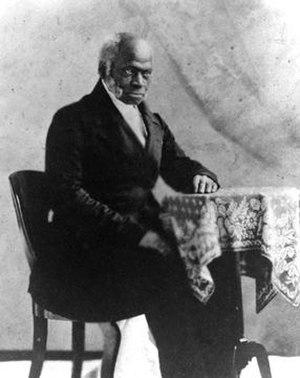
Pierre Toussaint était un esclave à Saint-Domingue, nom de la colonie française devenue plus tard Haïti. Il est par la suite déclaré vénérable par le pape Jean-Paul II en 1996.